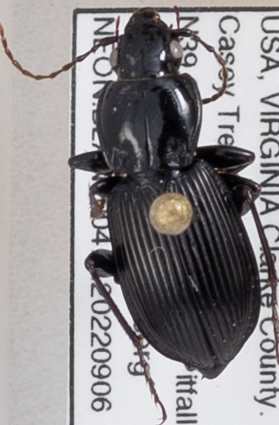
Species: Pterostichus stygicus
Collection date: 2022-09-06
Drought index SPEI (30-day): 1.28
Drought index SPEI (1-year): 0.538
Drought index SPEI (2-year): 0.36